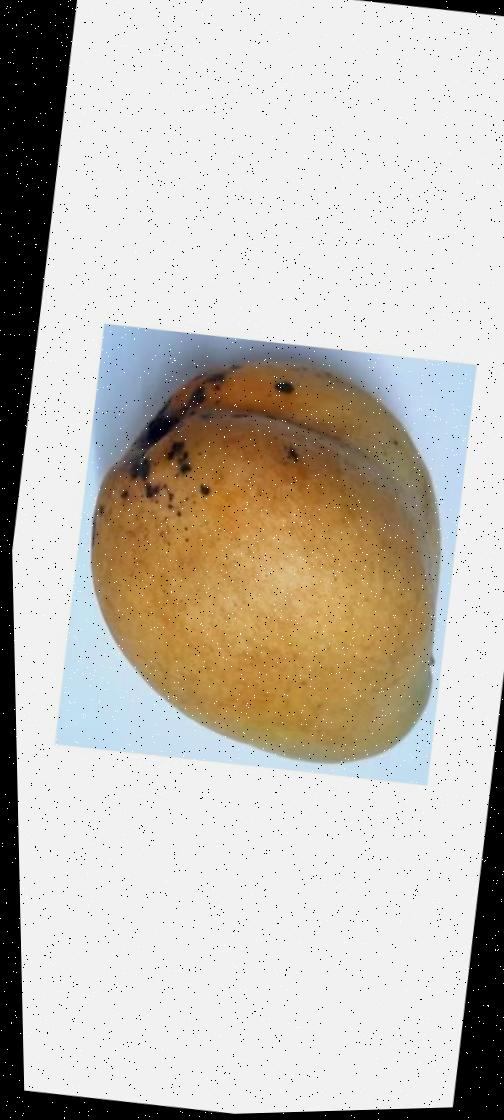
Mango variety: Bari-11